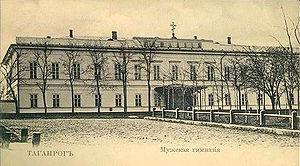
Le Serment de la jeunesse est une composition sculptée monumentale érigée à Taganrog en 1973 en l'honneur de la résistance de la jeunesse de la ville et de ses environs à l'occupant allemand dont l'occupation s'est déroulée de 1941 à 1943.
Anton Pavlovitch Tchekhov ou Tchékhov, né le 17 janvier 1860 à Taganrog et mort le 15 juillet 1904 à Badenweiler, est un écrivain russe, principalement nouvelliste et dramaturge.